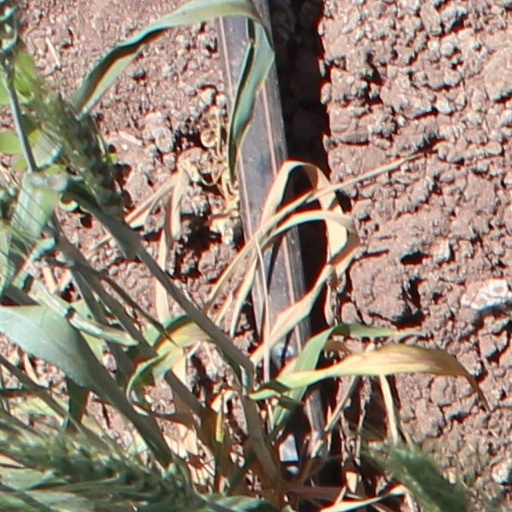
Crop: wheat